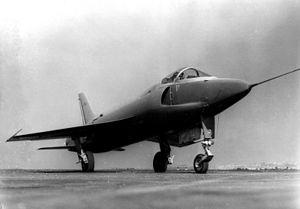
Le Turbomeca Gabizo est un turboréacteur monocorps à simple flux français, développé au début des années 1950 pour le programme d'avion de chasse léger de l'armée de l'air française. Comme les autres turboréacteurs de ce type produits par Turbomeca, il tire son nom d'un pic des Pyrénées.
Le Breguet Br 1100M est un prototype visant à répondre à un appel d'offres de la Marine nationale française en 1957 dans le but de s'équiper d'un appareil d'attaque tout temps.